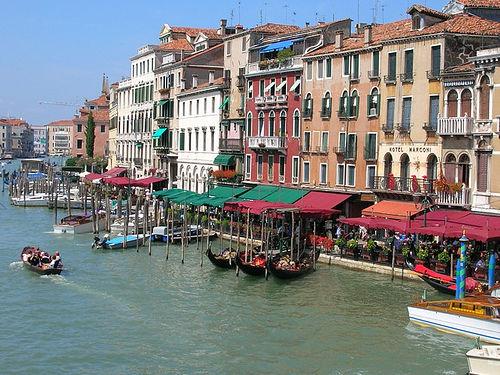
Weather: sun or clear